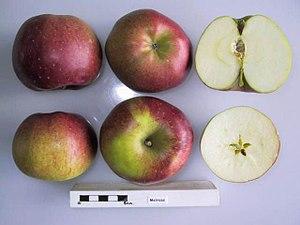
Melrose
Melrose est un cultivar de pommier domestique.